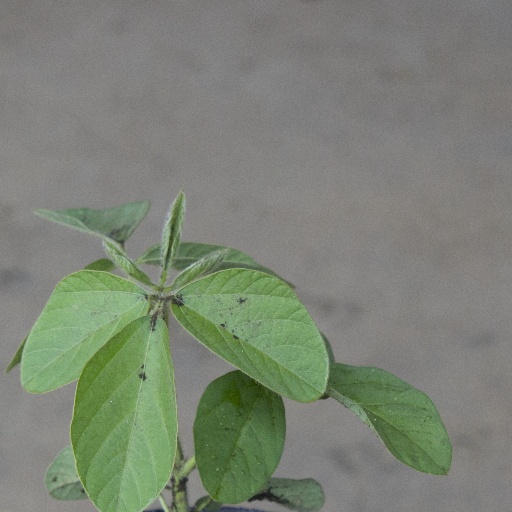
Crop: soybean